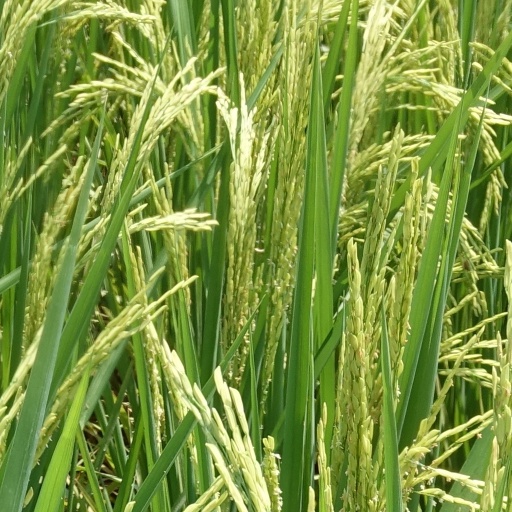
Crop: rice